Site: brandenburg
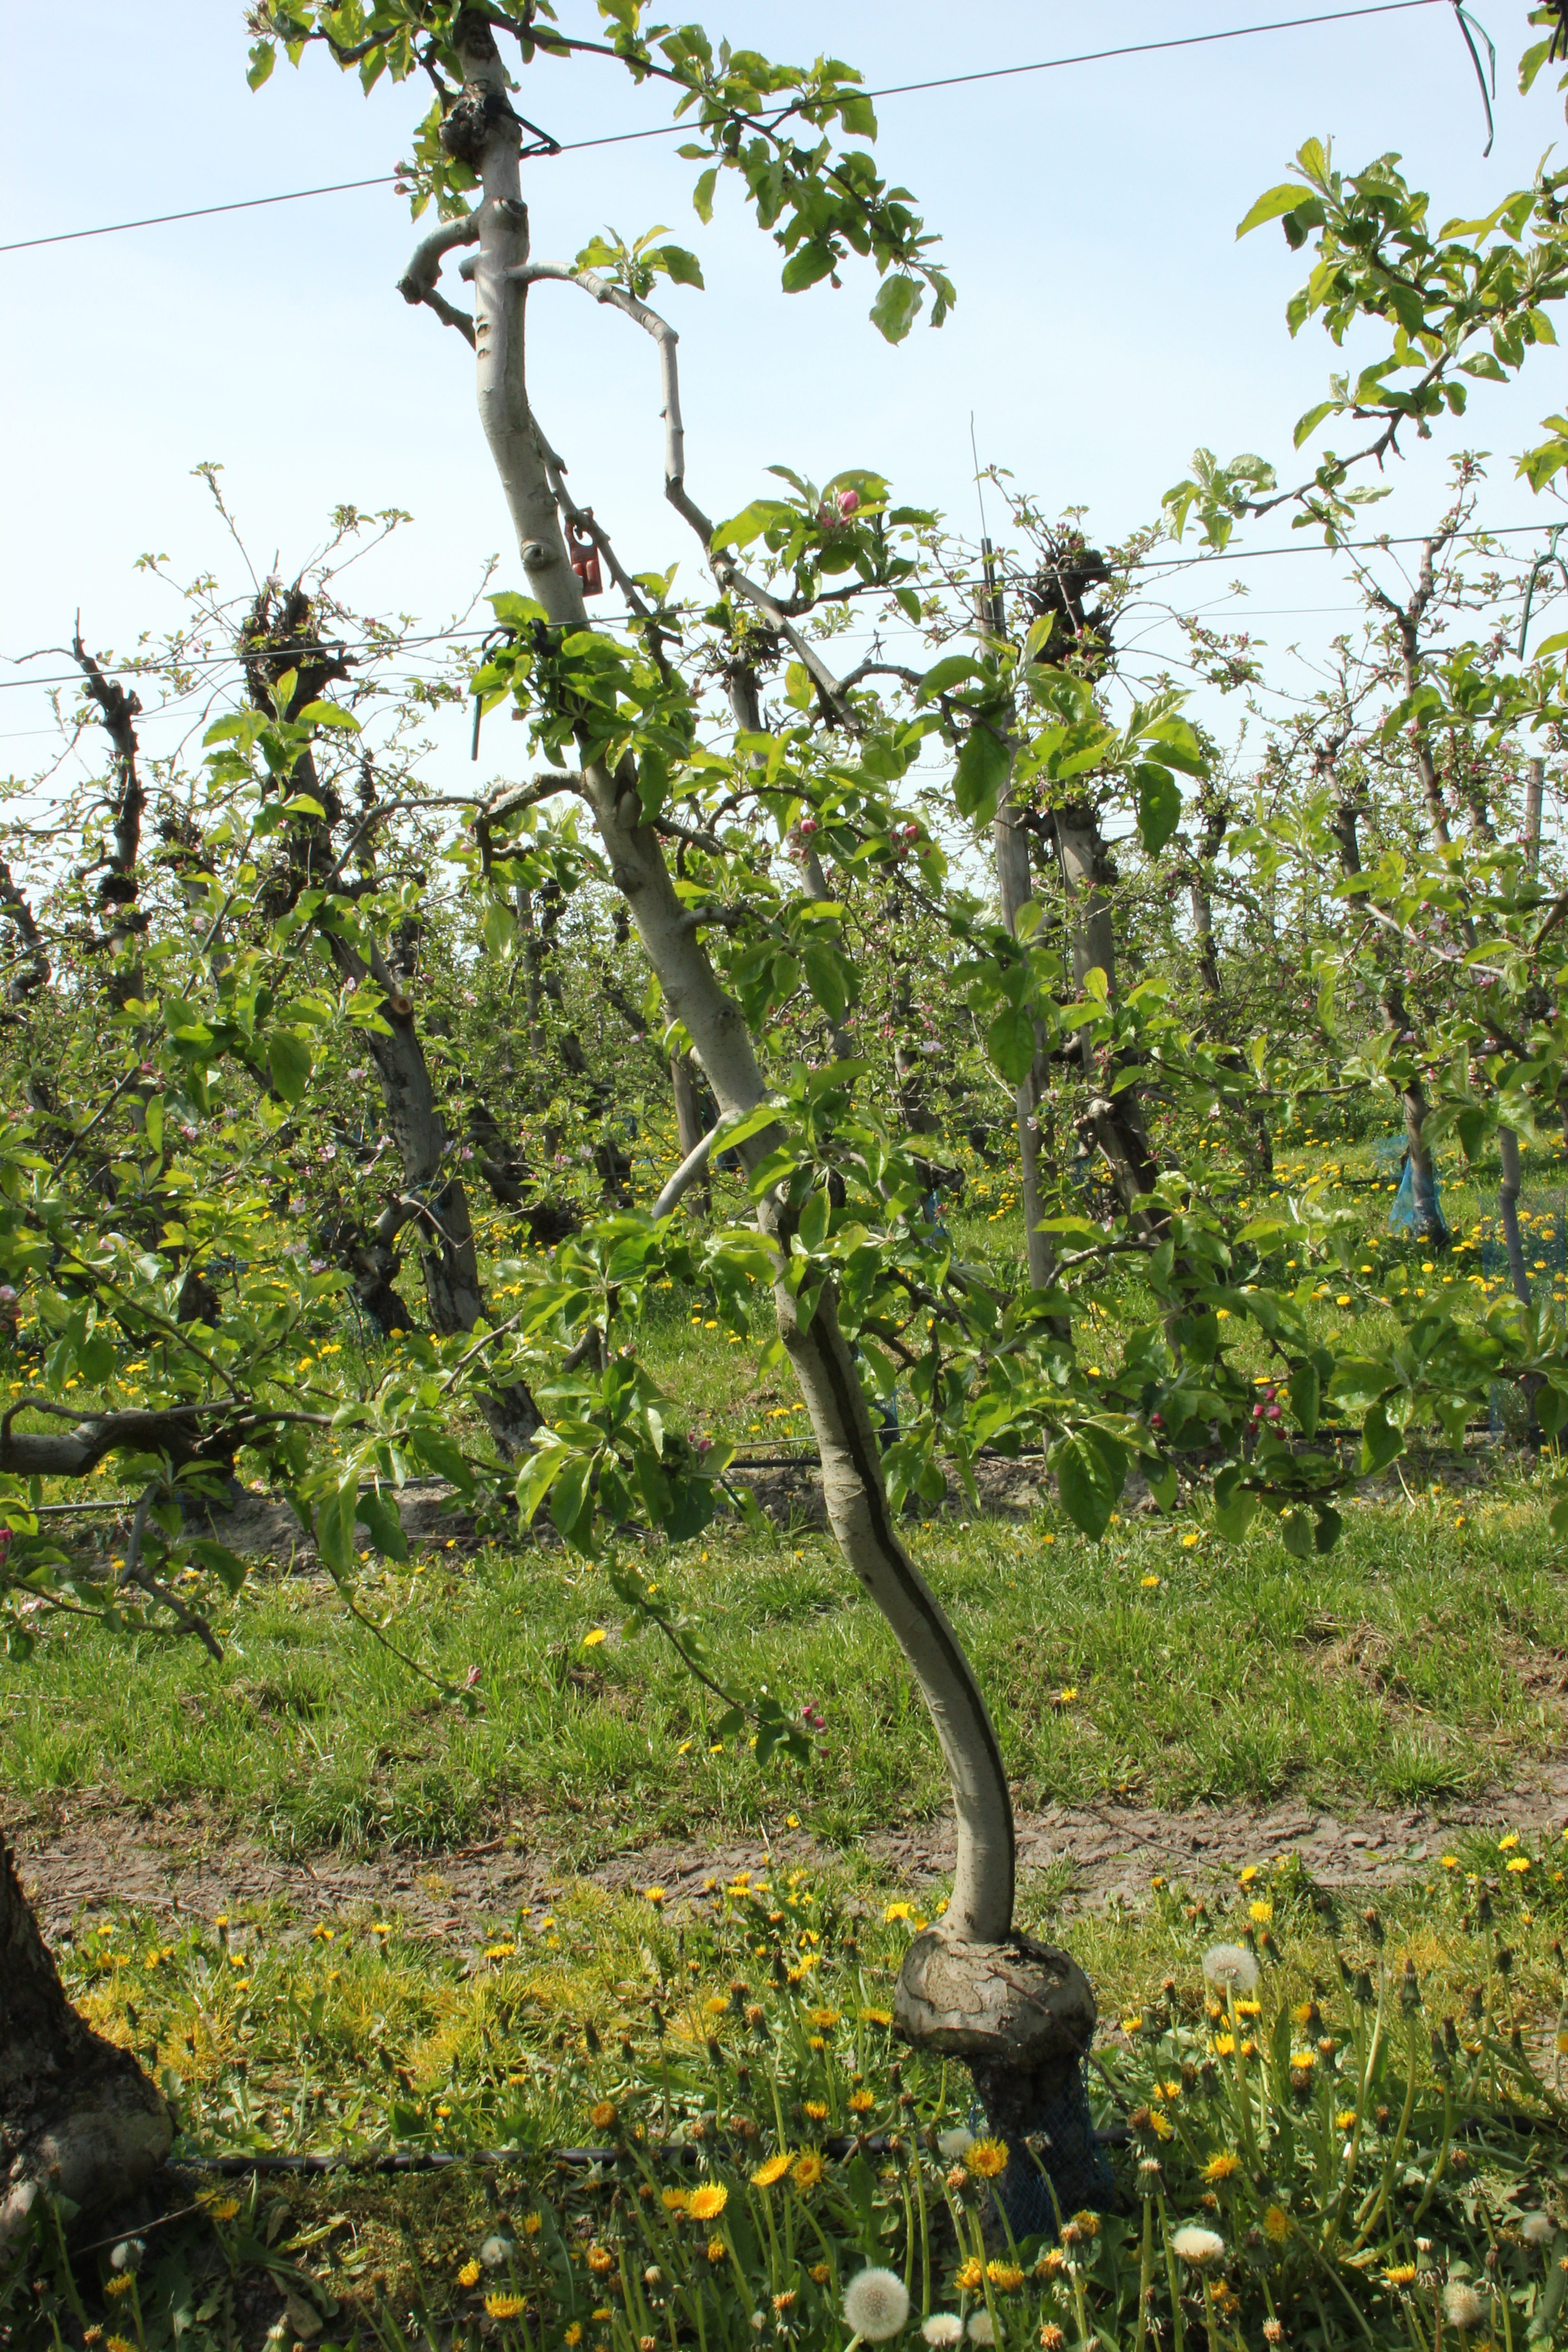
Growth stage (BBCH 60): Flowering